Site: brandenburg
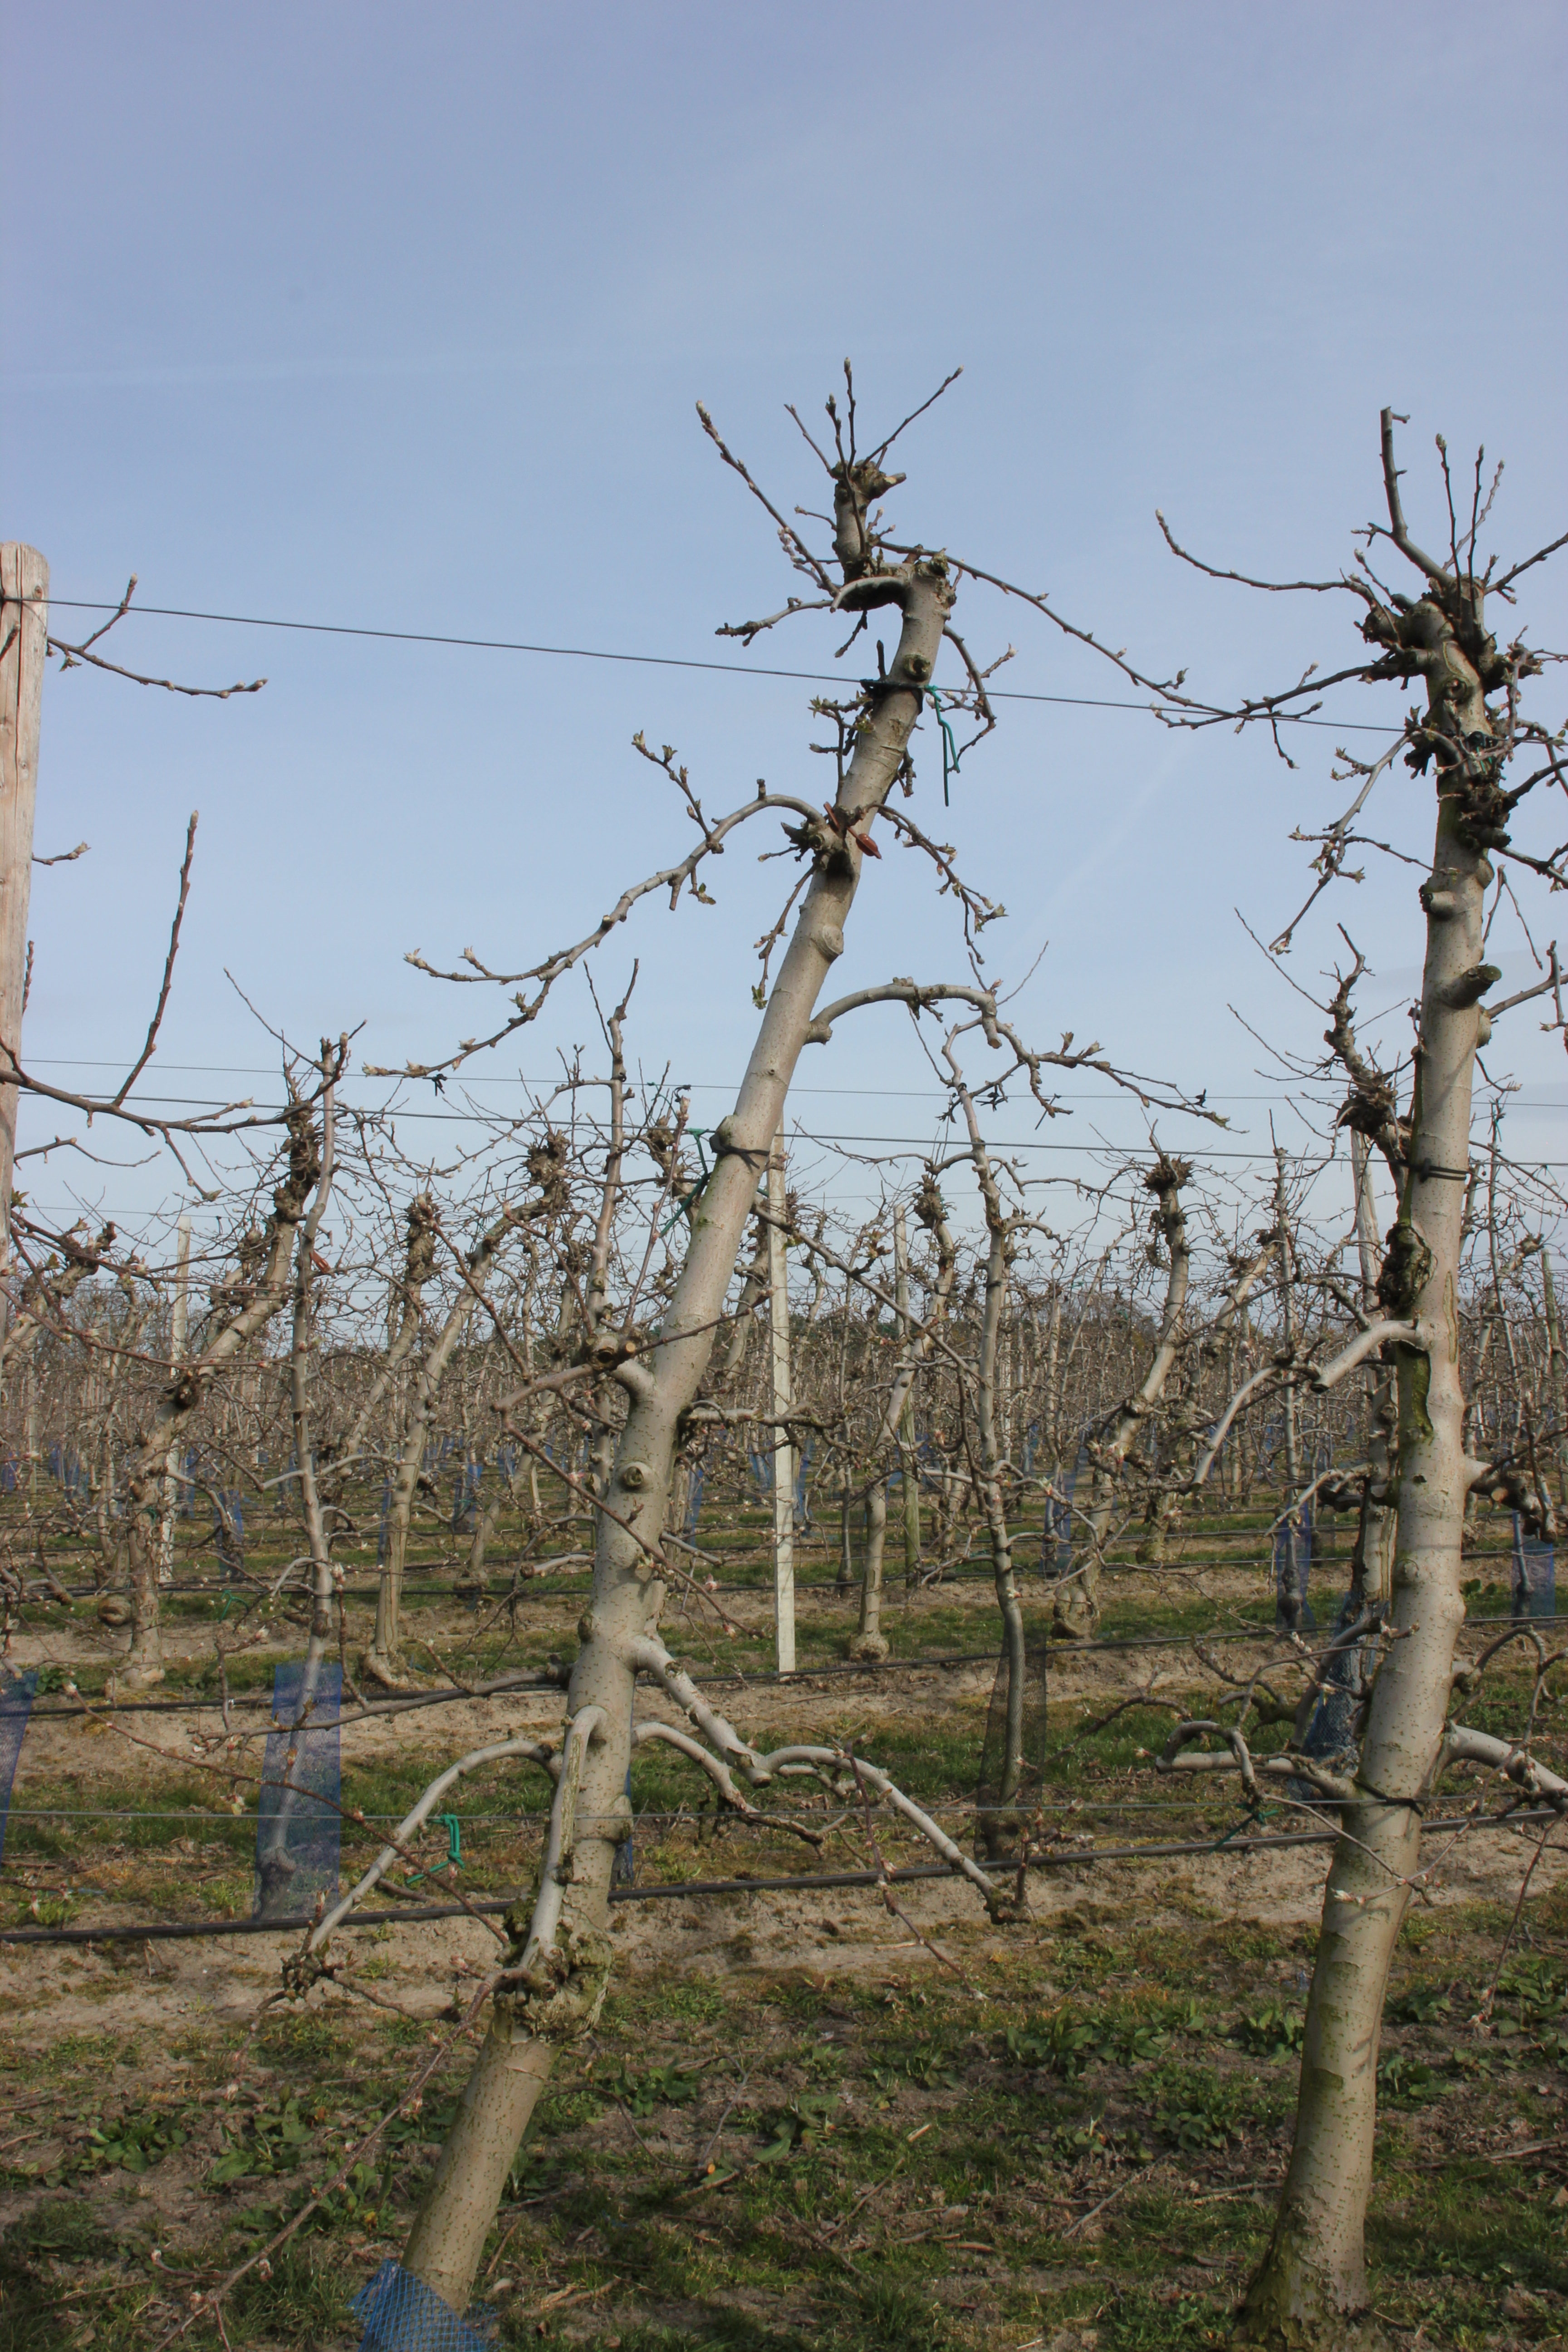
Growth stage (BBCH 54): Inflorescence emergence